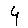
Label: 4